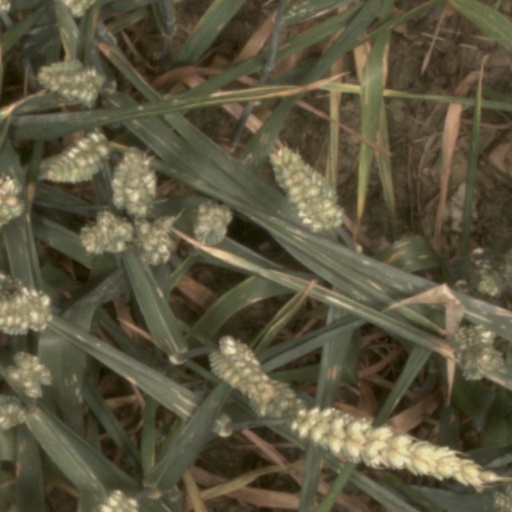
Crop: wheat